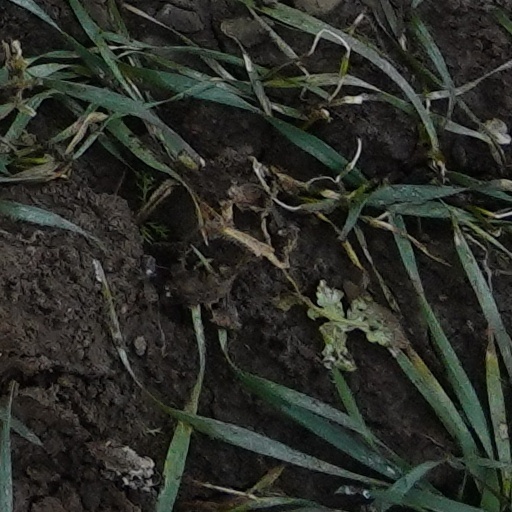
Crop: wheat